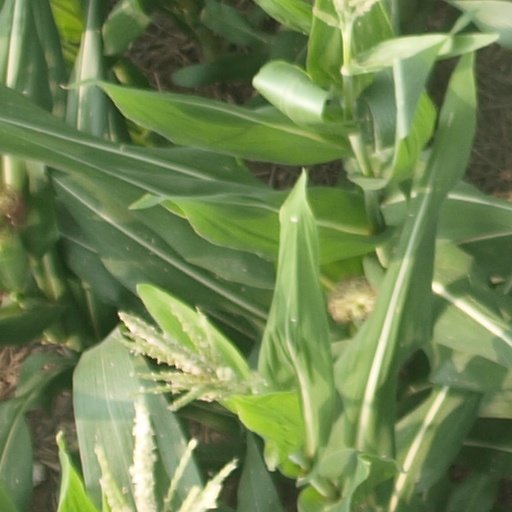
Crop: maize; corn